Describe the emotion expressed in this image:  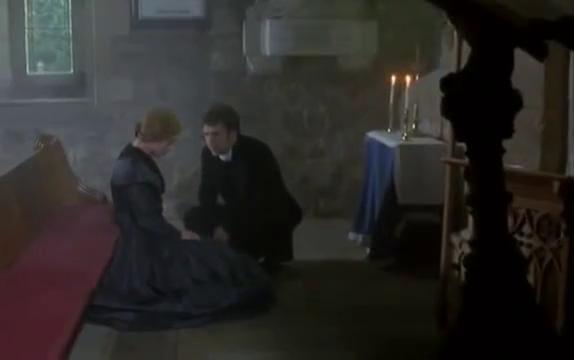
This person displays Suffering, valence and arousal with low intensity.